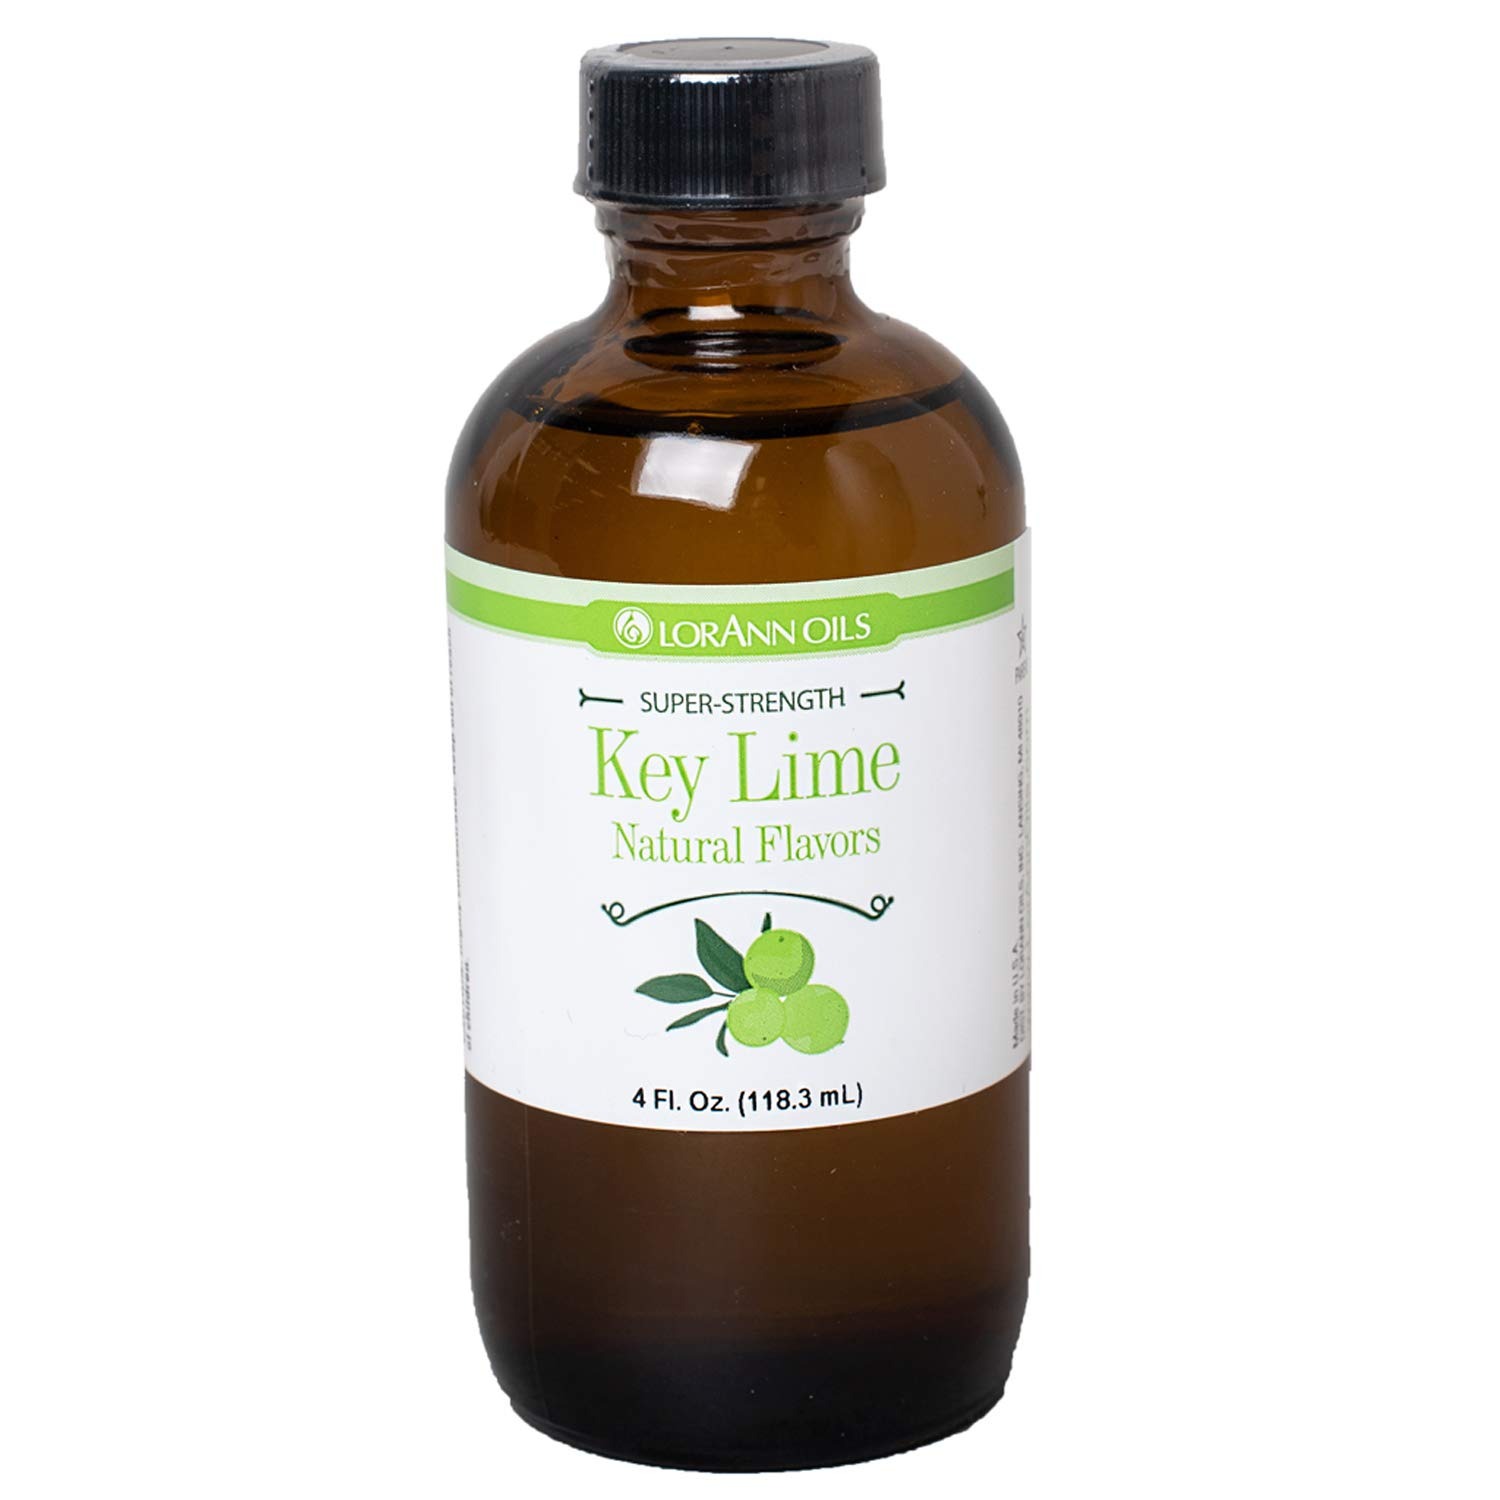
Item Name: LorAnn Key Lime SS Flavor, 4 ounce bottle
Bullet Point 1: Add the sweet and tangy flavor of Key Lime to your desserts without the hassle (or expense) of squeezing a bunch of tiny limes! Appropriate for use in chocolates and coatings (typical use is ¼ to ½ teaspoon per pound)
Bullet Point 2: Add the sweet and tangy flavor of Key Lime to your desserts without the hassle (or expense) of squeezing a bunch of tiny limes! Appropriate for use in chocolates and coatings (typical use is ¼ to ½ teaspoon per pound)
Bullet Point 3: A little goes a long way! LorAnn’s super strength flavors are three to four times the strength of typical baking extracts.
Bullet Point 4: When substituting super strength flavors for extracts, use ¼ to ½ teaspoon for 1 teaspoon of extract.
Bullet Point 5: Typical uses: hard candy, general candy making, cakes, cookies, frosting, ice cream and a wide variety of other baking and confectionery applications.
Bullet Point 6: Kosher - Gluten Free - Made in USA
Product Description: Quality - LorAnn a Family Tradition Since 1962
Value: 1.0
Unit: Fl Oz

Price: 37.98